House at 30 Sheffield Road

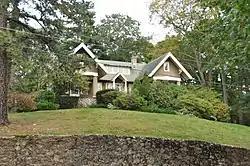

The House at 30 Sheffield Road is one of the more creative early 20th-century Craftsman style houses in Wakefield, Massachusetts. The -story house was built predominantly of fieldstone and finished in stucco, and was one of the first houses built in the Sheffield Road subdivision. The main body of the house as a gable roof, with two cross-gable sections facing front sheltering porches set on heavy columns. The entry is in the center of the front facade, topped by a small gable end, and with a small pergola in front.